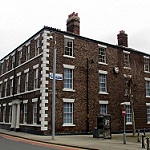
Label: buildings